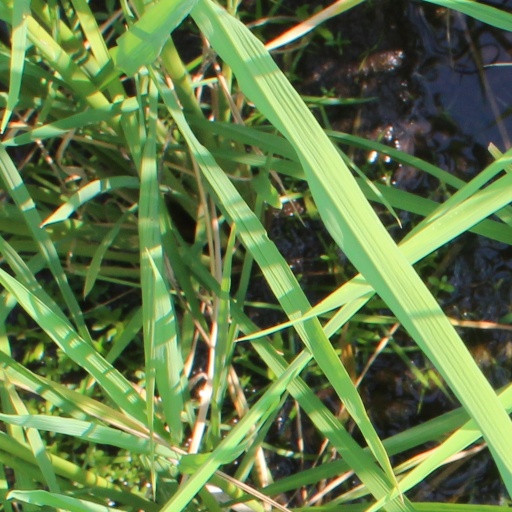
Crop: rice